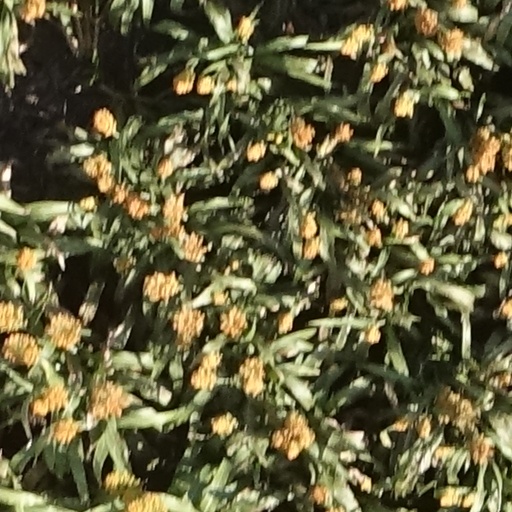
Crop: sorghum